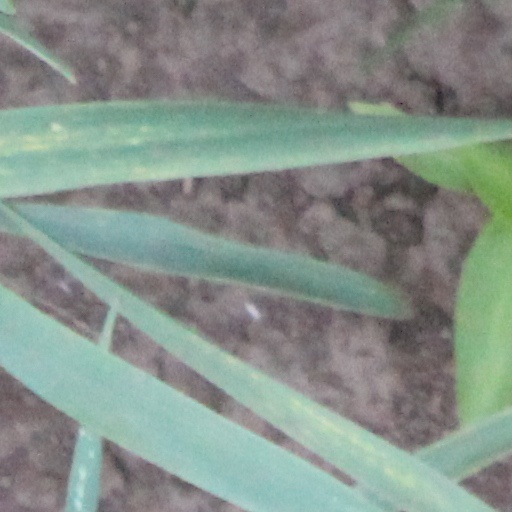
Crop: wheat